Ulcinj

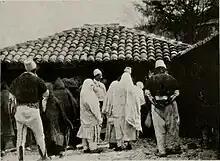
Ulcinj fish market in 1908

The surrender of Dulcigno to Montenegro marked a significant expansion of Montenegro's territory and was seen as a diplomatic victory for the Great Powers, who had prevented a potentially violent conflict in the region.